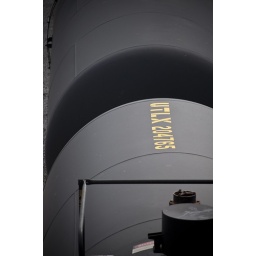
Shot some tankers from a bridge that goes above the train yard.